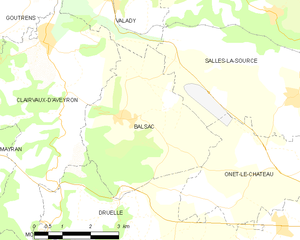
Balsac est une ancienne commune française située dans le département de l'Aveyron, en région Occitanie.